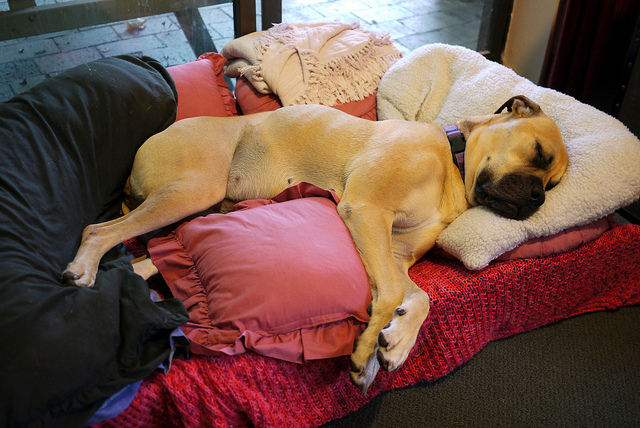
user: Given an image and a question. Answer the question in a short answer. Question: When would a person do this? Short Answer:
assistant: night